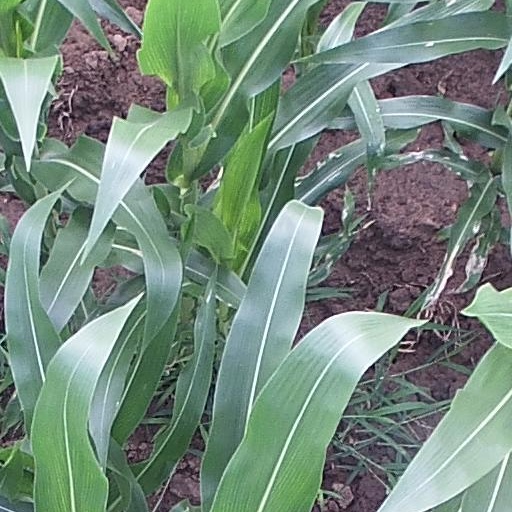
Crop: maize; corn